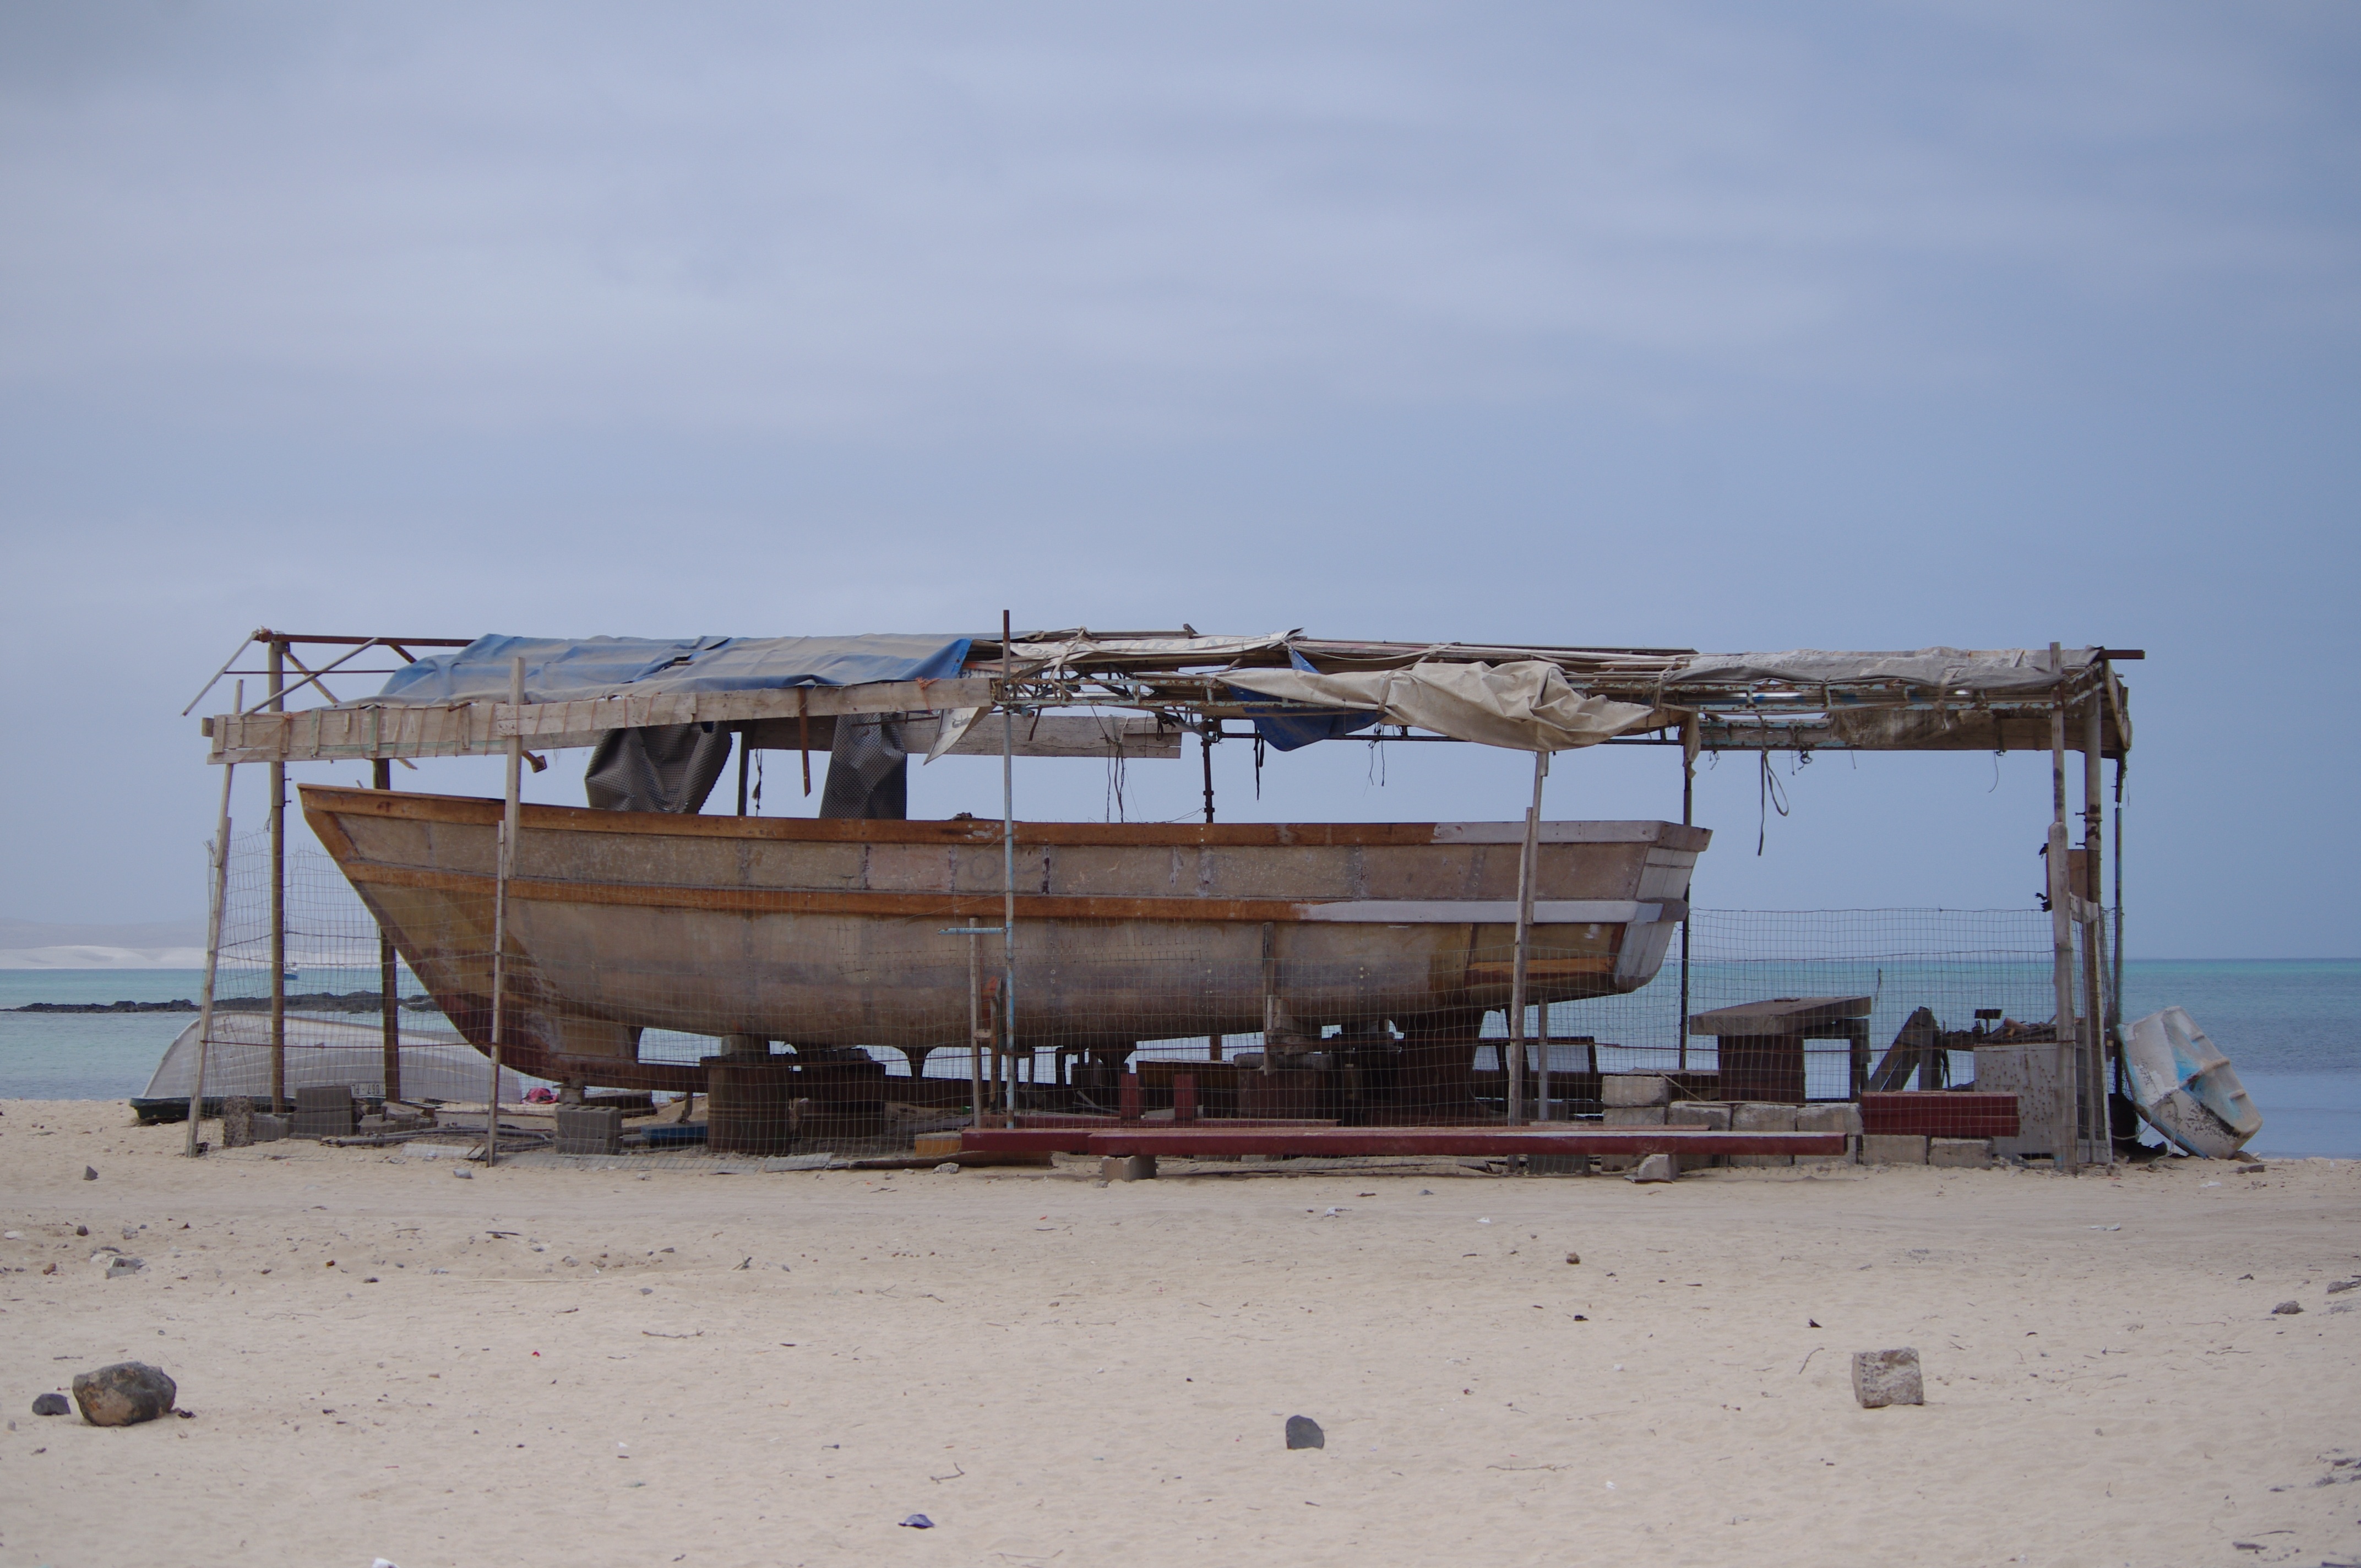
beach, sea, coast, ocean, wood, boat, shore, ship, vehicle, watercraft, shipwreck, fishing vessel, cape verde, sal rei, boa vista